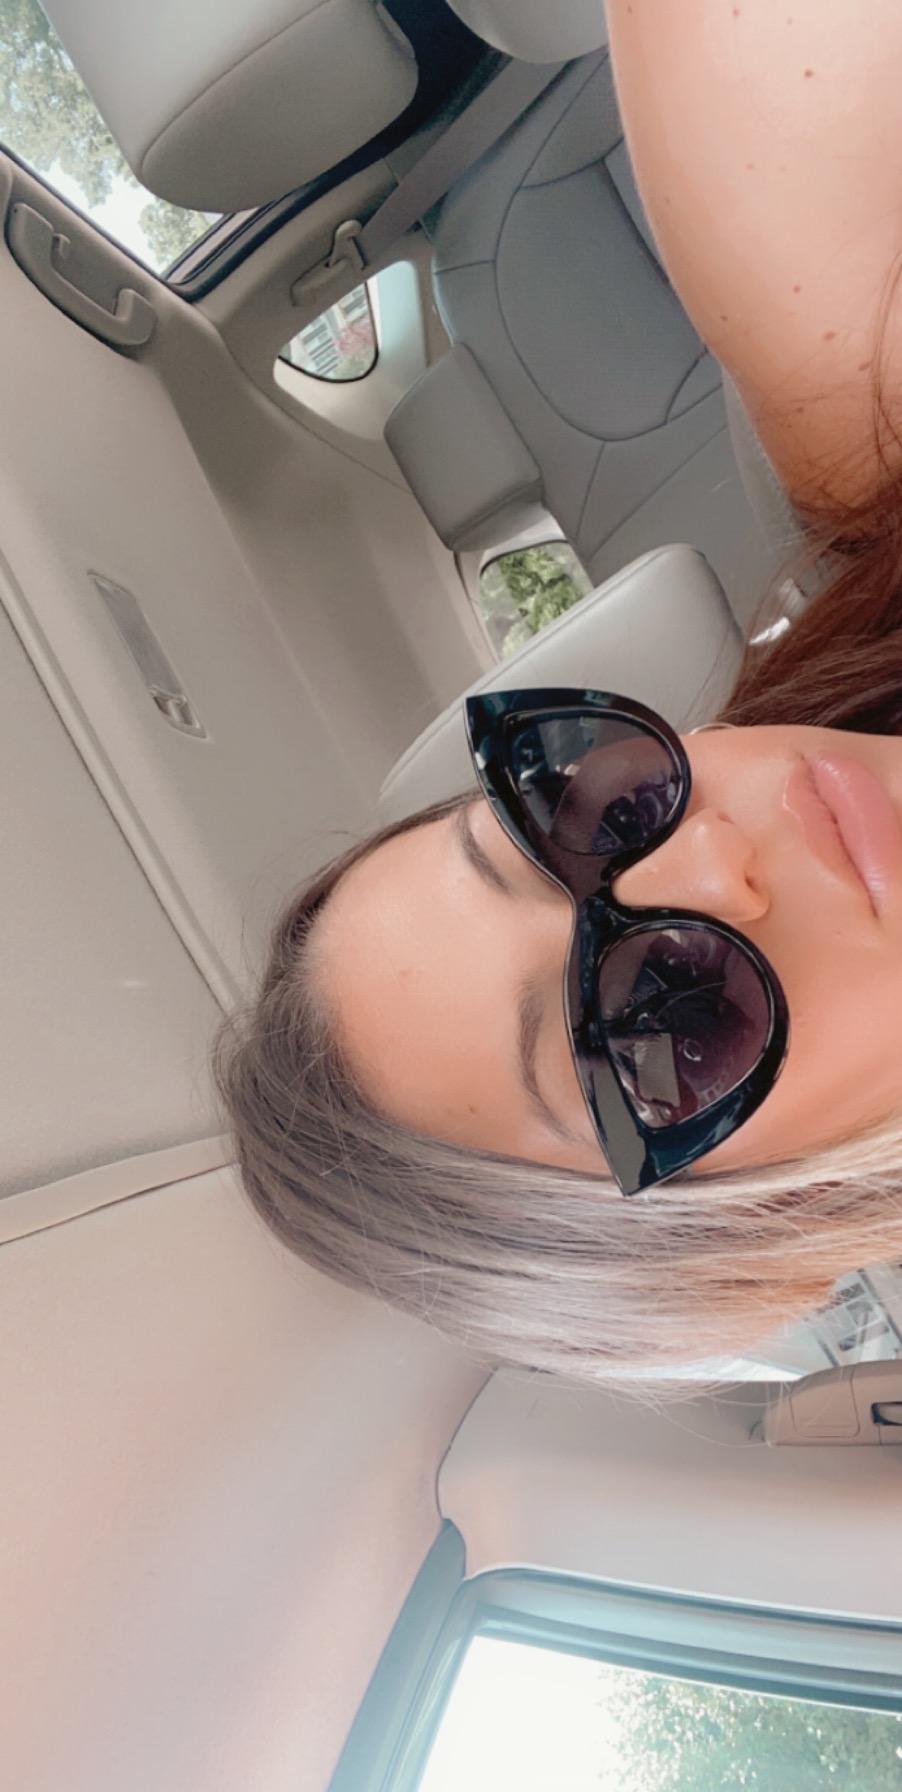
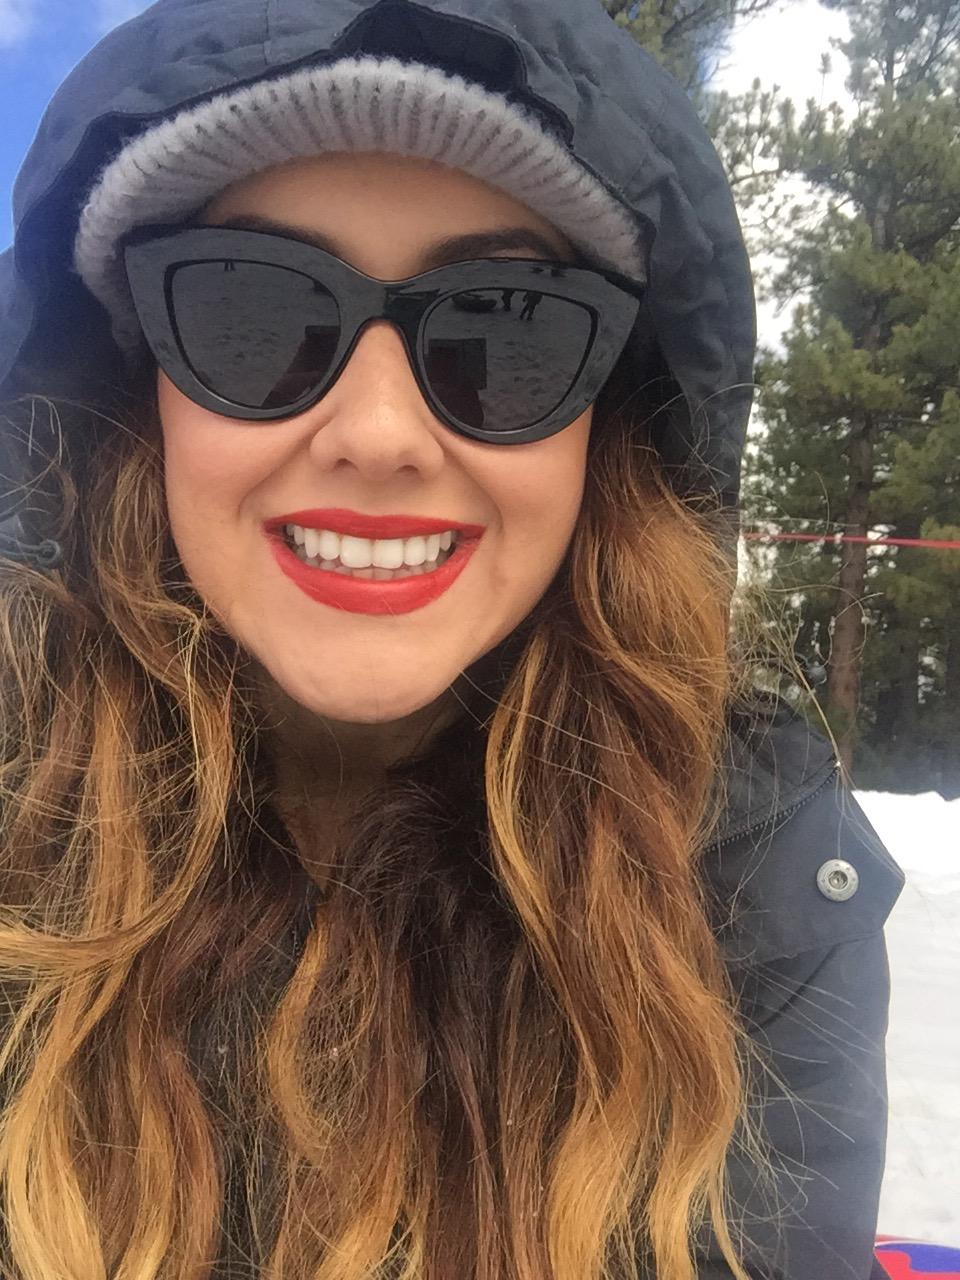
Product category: accessories_sunglasses
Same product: yes